SMS Preussischer Adler

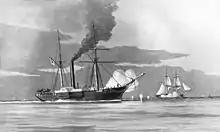
in action with the Danish brig

By August, the so-called " (Committee of the Fifty) of the Frankfurt Parliament became aware that the Prussian fleet had acquired ; the parliamentarians requested that the Prussians turn the vessel over to the (Imperial Fleet), but the Prussians refused. Later that month, she assisted with the launching of the gun-yawls "Nr. 3" and "Nr. 4". With the fighting stopped, the Prussian naval command debated the continued service of . The senior naval officers convened a committee on 5 September to evaluate the vessel; since the Russia–Prussia postal line could not be reestablished owing to the uncertain political situation in the Baltic Sea, the navy initially opted to decommission . But after Denmark remobilized its forces in February 1849 to resume the conflict with the Duchy of Schleswig, the navy decided to return the ship to active service, and at this time the two 32-pounder guns were added. The ship was recommissioned in May, with Barandon again in command; by this time, he had been inducted into the Prussian Navy and given the rank (Lieutenant at Sea). The ship was tasked with protecting German shipping in the area around Stettin from the Danish blockade and preventing Danish warships from attacking the Prussian coast.